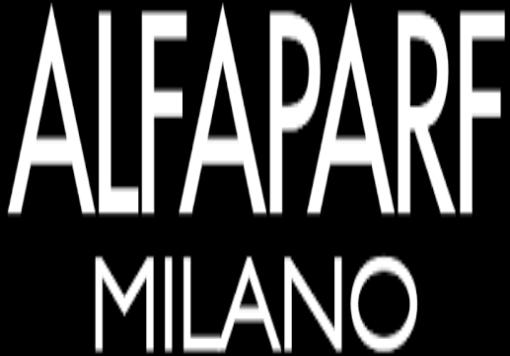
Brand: ALFAPARF
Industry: Necessities